Mynydd Epynt

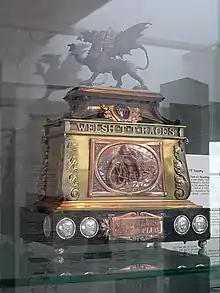
Welsh TT races Trophy, originally awarded for races on Pendine Sands, later for races held on the Epynt hard roads

From 1948 to 1953 the area was used for yearly motorcycle road racing. Announced at the Motorcycle Live show in late 2017, a new organisation, Welsh Road Race, proposed to once again organise road racing, based on a repeal of certain clauses within the UK Road Traffic Act regulations that previously banned racing on public roads in the UK. The Secretary of State for Defence granted the organisers a licence to re-use a circuit based on a network of private tarmacced roads contained within the Crown Estate, as was previously used to stage the historic Eppynt Motor Cycle Road Races.